Marjolaine Meynier-Millefert

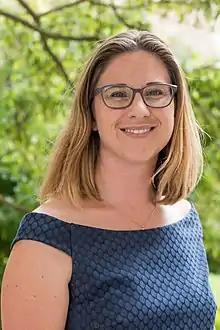
Meynier-Millefert in June 2017

Marjolaine Meynier-Millefert (born 30 September 1982) is a French politician who has represented the 10th constituency of the Isère department in the National Assembly since 2017. She is a member of both of Renaissance (RE, formerly La République En Marche!) and Territories of Progress (TdP).